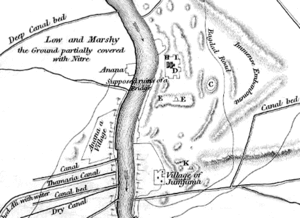
Le cylindre de Cyrus est un cylindre d'argile sur lequel est inscrite en akkadien cunéiforme une proclamation du roi de Perse Cyrus II, dit Cyrus le Grand. Ce texte est consécutif à la prise de Babylone par ce dernier, après sa victoire sur le souverain local, Nabonide, en 539 av. J.-C. Les fragments du cylindre ont été découverts en 1879 dans les ruines de Babylone, en Mésopotamie. Il appartient au British Museum de Londres, commanditaire de l'expédition à l'origine de sa découverte.